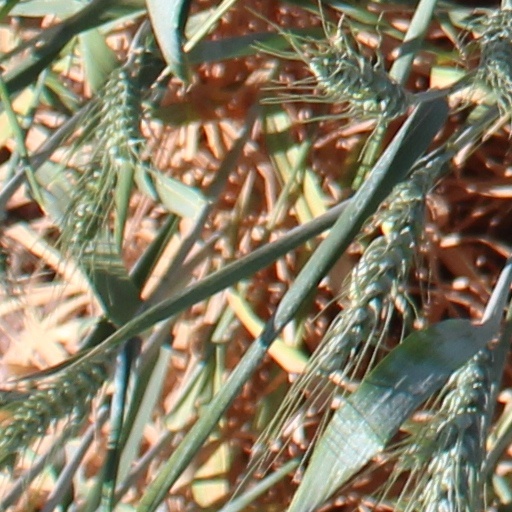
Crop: wheat